József Braun

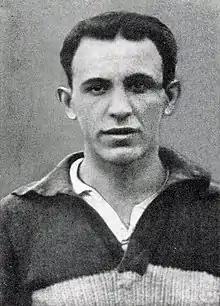
Braun in 1926

József Braun (also known as József Barna; 26 February 1901 – 20 February 1943) was a Hungarian Olympic footballer who played as a right wing back. Braun began his career in Hungary before finishing it in the American Soccer League. He earned 27 caps, scoring 11 goals, with the Hungary national team. After retiring from playing, he coached for several years. Braun was killed in 1943 in a Nazi forced labor camp.